Iron Age

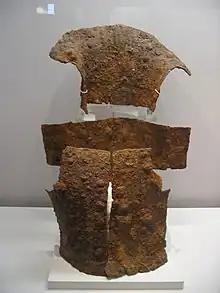
Silla chest and neck armour from the National Museum of Korea in Seoul (3rd century AD)

In Europe, the Iron Age is the last stage of prehistoric Europe and the first of the protohistoric periods, which initially means descriptions of a particular area by Greek and Roman writers. For much of Europe, the period came to an abrupt local end after conquest by the Romans, though ironworking remained the dominant technology until recent times. Elsewhere it may last until the early centuries AD, and either Christianization or a new conquest during the Migration Period.